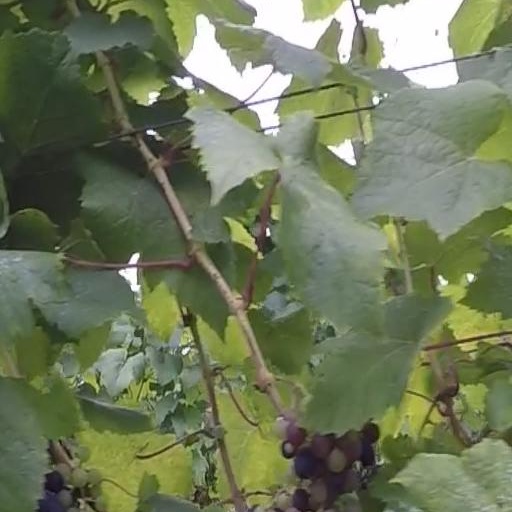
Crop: grape